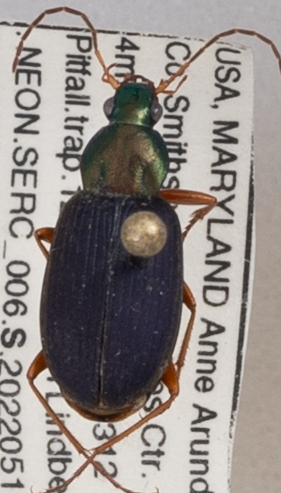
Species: Chlaenius tricolor
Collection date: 2022-05-12
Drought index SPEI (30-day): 1.052
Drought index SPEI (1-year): -0.33
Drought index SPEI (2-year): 1.19